Sherborn Center Historic District

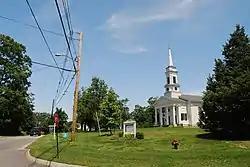

The Sherborn Center Historic District is a historic district encompassing the civic heart and traditional center of Sherborn, Massachusetts. Its borders consist of Farm, Sawin, Washington, and North Main streets, Zion's Lane, and the CSX railroad tracks. The district, while predominantly residential in character, also contains an important cluster of civic and religious buildings. Notable among these are the Dowse Memorial Building, a Tudor Revival structure built in 1914 to house the town library; it now houses town offices. It was donated by William Bradford Home Dowse, who also funded the construction of the 1924 Memory Statue, the town's memorial to its war dead. (The library now occupies a modern building on Sanger Street, also located in the district but not contributing to its historic significance.)